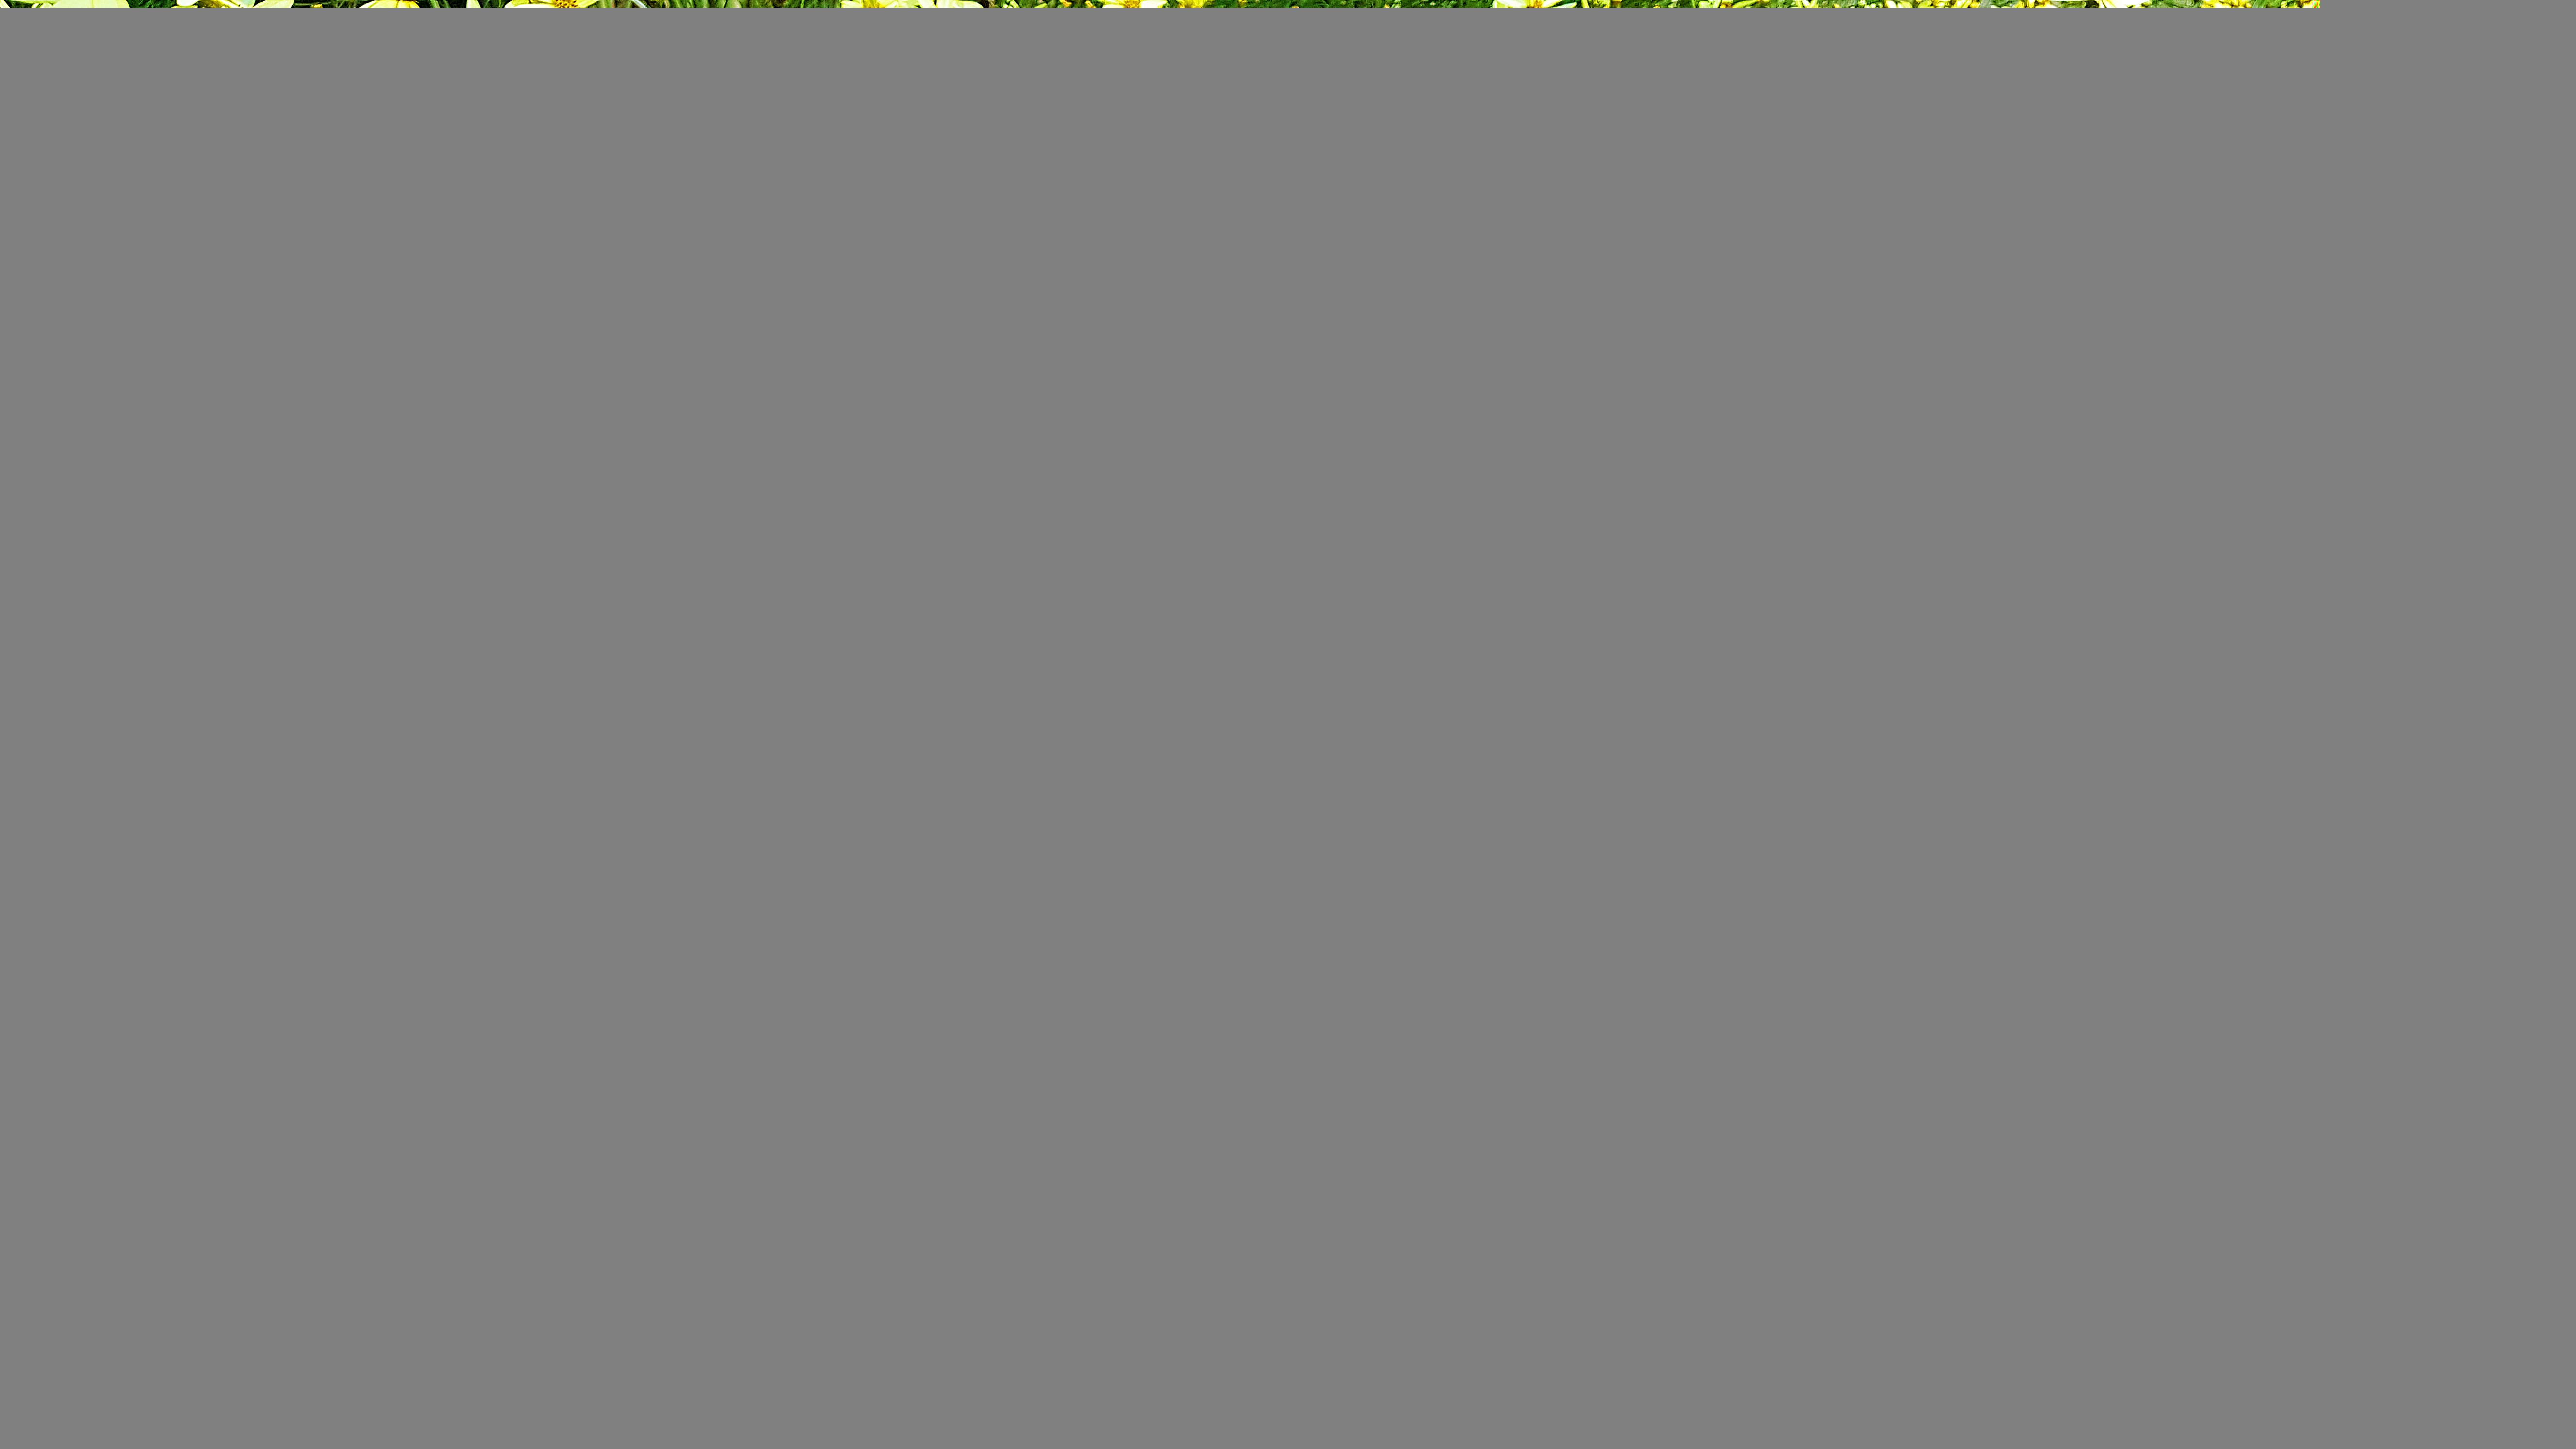
flower, flowering plant, plant, yellow, wildflower, Euryops pectinatus, grass, tickseed, daisy family, petal, hypericum, marguerite daisy, lesser celandine, groundcover, Zinnia angustifolia, jerusalem artichoke, meadow, shrub, perennial plant